Natacha Benmesbah

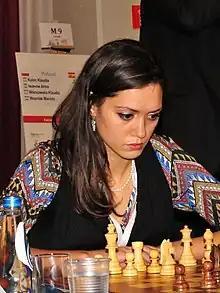
Natacha Benmesbah in 2013

Natacha Benmesbah (born 21 October 1989) is a French chess Woman International Master (2011), World Women's Team Chess Championship bronze medalist (2023).